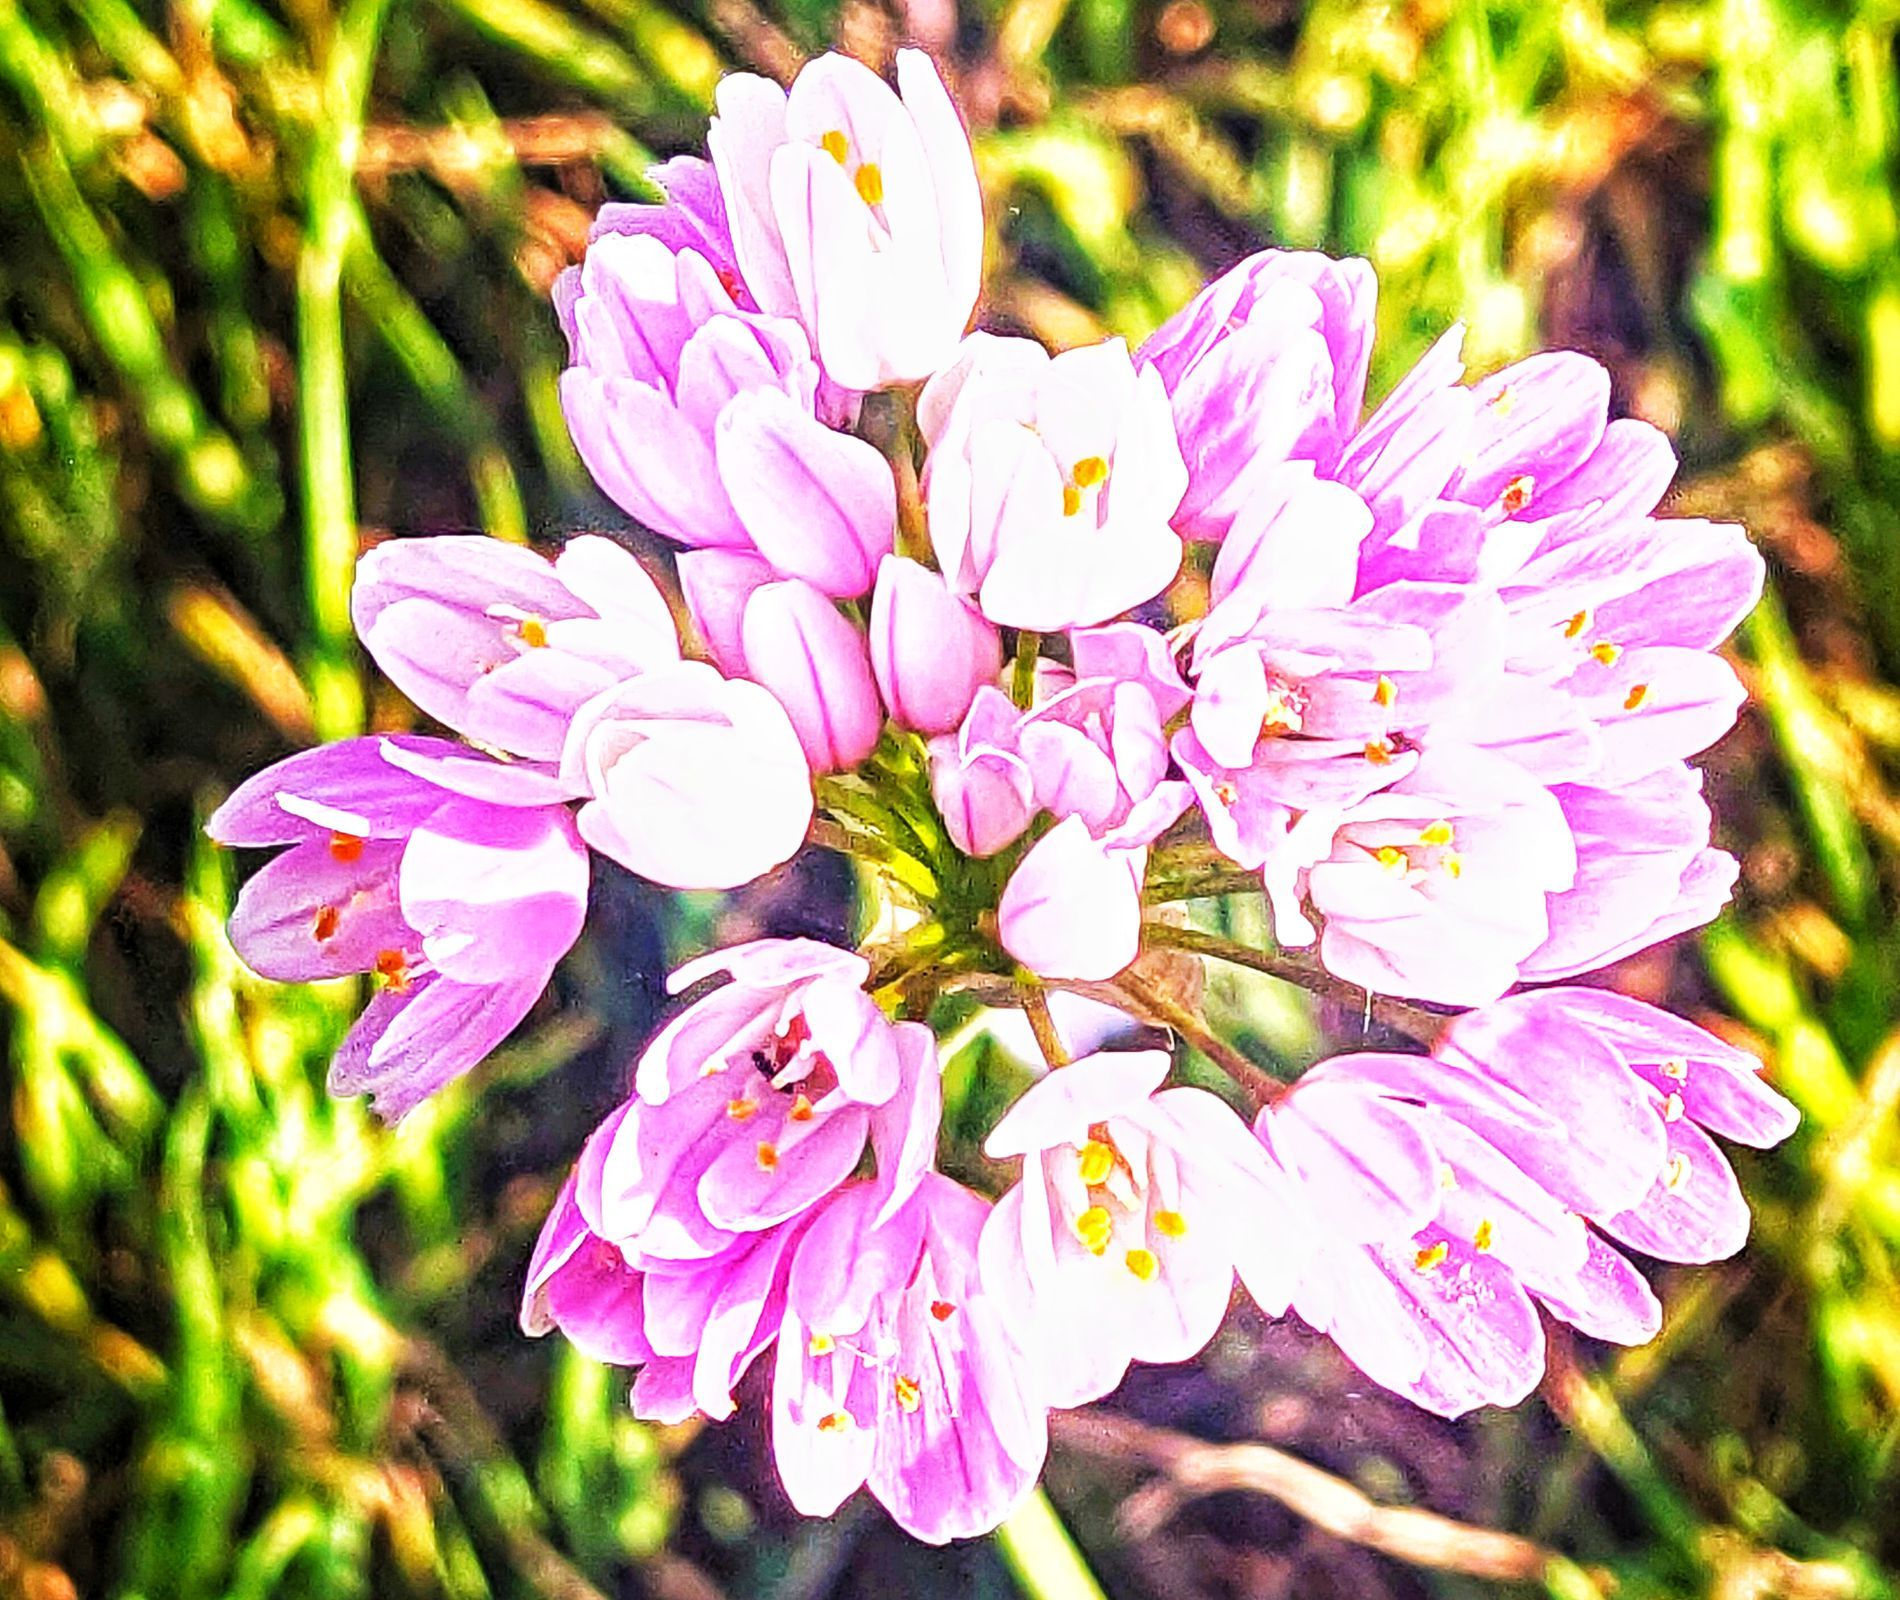
The beauty of pink flowers
A cluster of small pink flowers open in beautiful harmony, with soft petals and green stems, surrounded by a background of green grass.
The photo shows a group of small pink flowers in beautiful bloom, with delicate petals and green stems, surrounded by a green grassy background. The photo was taken from a high angle, highlighting the details of the flowers. The lighting is natural and bright, and the colors are clearly gradated between pink and green. The background is blurry with grass, enhancing the serene spring mood.
Labels: Flower, Plant, Geranium, Petal, Amaryllidaceae, Anther, Pollen, Dahlia, Purple, Crocus, Grass, Flowers